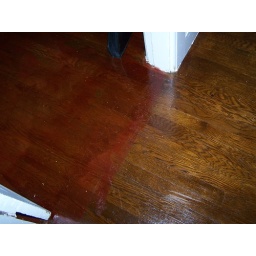
Difference in floor stains between office and hallway (not our doing).